British home army in the First World War

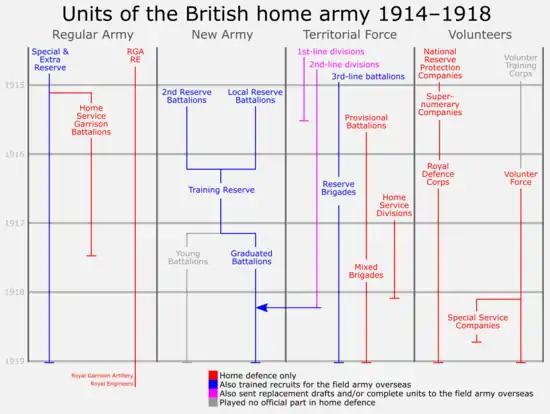
Overview of the various types of unit allocated to the home army during the First World War

In September 1914, the Territorial Force could devote to home defence some 120,000 trained men in eleven and a half infantry divisions, including the soon-to-depart Wessex Division, and thirteen yeomanry brigades. Between 75,000 and 100,000 were allocated to the Central Force, the remainder to local duties. Consideration was given to creating three Special Reserve divisions to augment the Central Force, but this idea was abandoned due to the high turnover of personnel passing through the reserve battalions.